Central Police Station (Hong Kong)

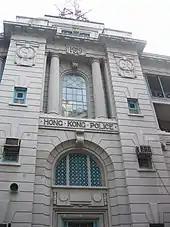
The letters "G" and "R" above the entrance to the police station is a symbol of George V of the United Kingdom.

With its long history and antiquated architectural style, the Central Police Station is one of the last physical reminders of Hong Kong's colonial heritage.